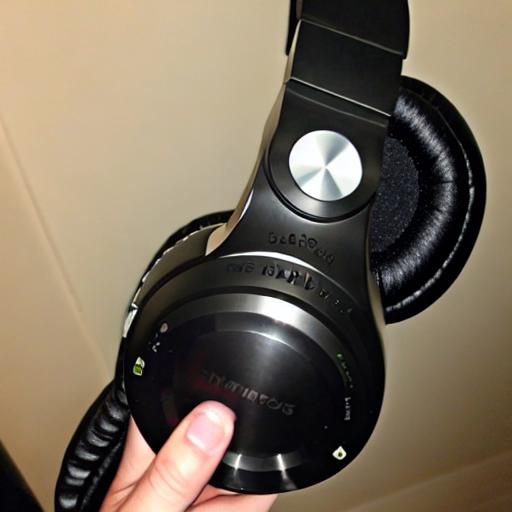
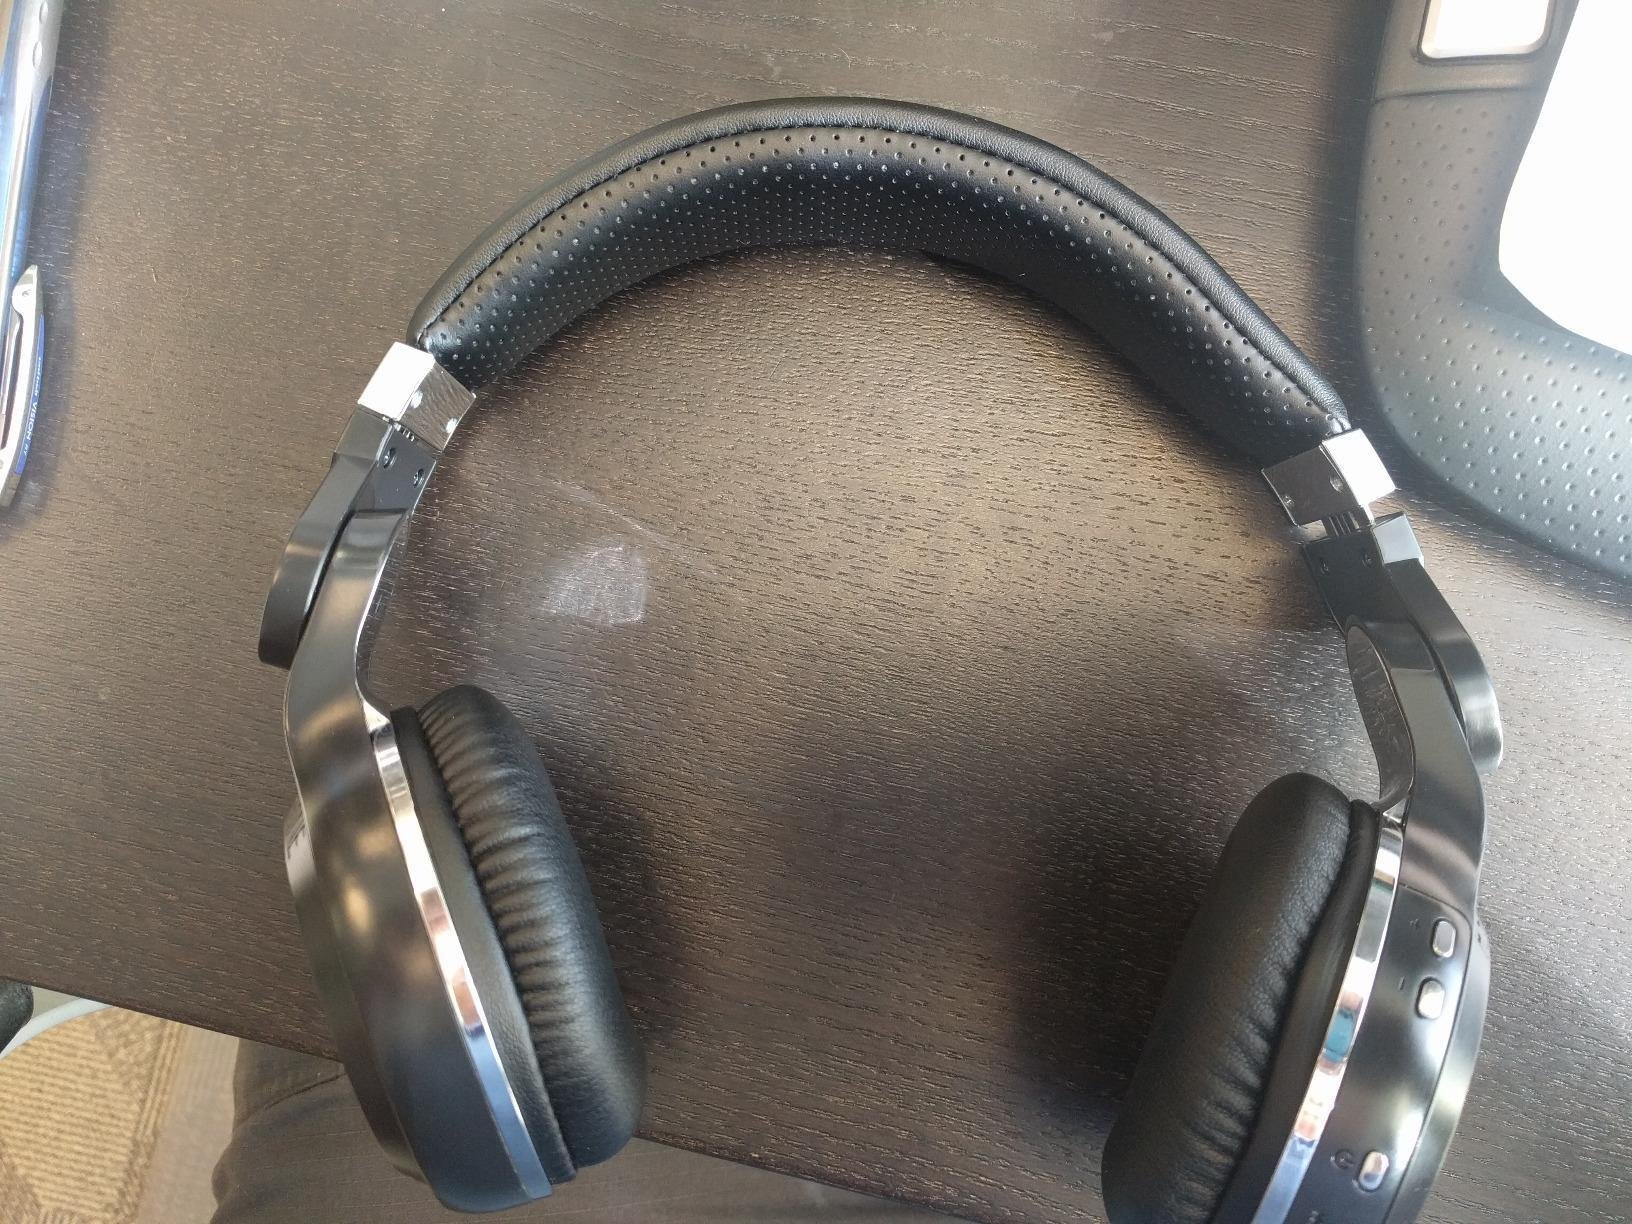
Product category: headphones
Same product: no